Typhoon Kai-tak (2012)

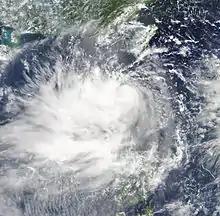
Tropical Storm Kai-tak affecting Luzon on August 15

Early on August 16, Tropical Storm Kai-Tak slammed the northern Philippines triggering flash floods and landslides and killing at least three people, one week after deadly monsoon rains battered the country, disaster relief officials said. Twenty northern provinces had been placed under storm warnings before the storm hit. The Office of Civil Defence said one man drowned when he suffered a seizure and fell into a flooded rice field in the province of Pangasinan and another drowned while crossing a swollen river on Tuesday in Ilocos Norte province. Another man died from electrocution in Naguilian town in nearby La Union province, said Superintendent Jovencio Badua, a regional police spokesman. At least 3,555 people were evacuated from their homes in La Union and Pangasinan because of flash floods while several highways were cut off because of landslides, Badua said. By that night, the storm left behind ten dead in the Philippines. Economic loss across the nation reached PHP125 million (US$2.96 million). The storm blew out of the Philippines offering some relief for millions of people struggling to recover from a few weeks of monsoon rains that earlier claimed 109 lives. But more than the death toll, a foreign organisation warned the floods posed a continuing and major problem to the three million people who were displaced from their homes, almost one million of whom had sought refuge in temporary evacuation centres. The NDRRMC said it was still providing relief aid to nearly a million people impacted by last week's floods, including more than 216,000 at evacuation centres. “The need is massive and urgent, millions of people are suffering the miserable consequence of these floods and we must try to reach them before the rains hit again,” Anna Liendfors, the country representative of Save the Children appealed. At the same time, weathermen warned residents living in low-lying and mountainous areas against possible landslides and flash flood due rains ranging from heavy to intense. In Pampanga, the home province of former president Gloria Macapagal-Arroyo in Central Luzon, officials ordered the pre-emptive evacuation of residents in villages along one of the major river systems.